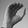
ASL letter: C